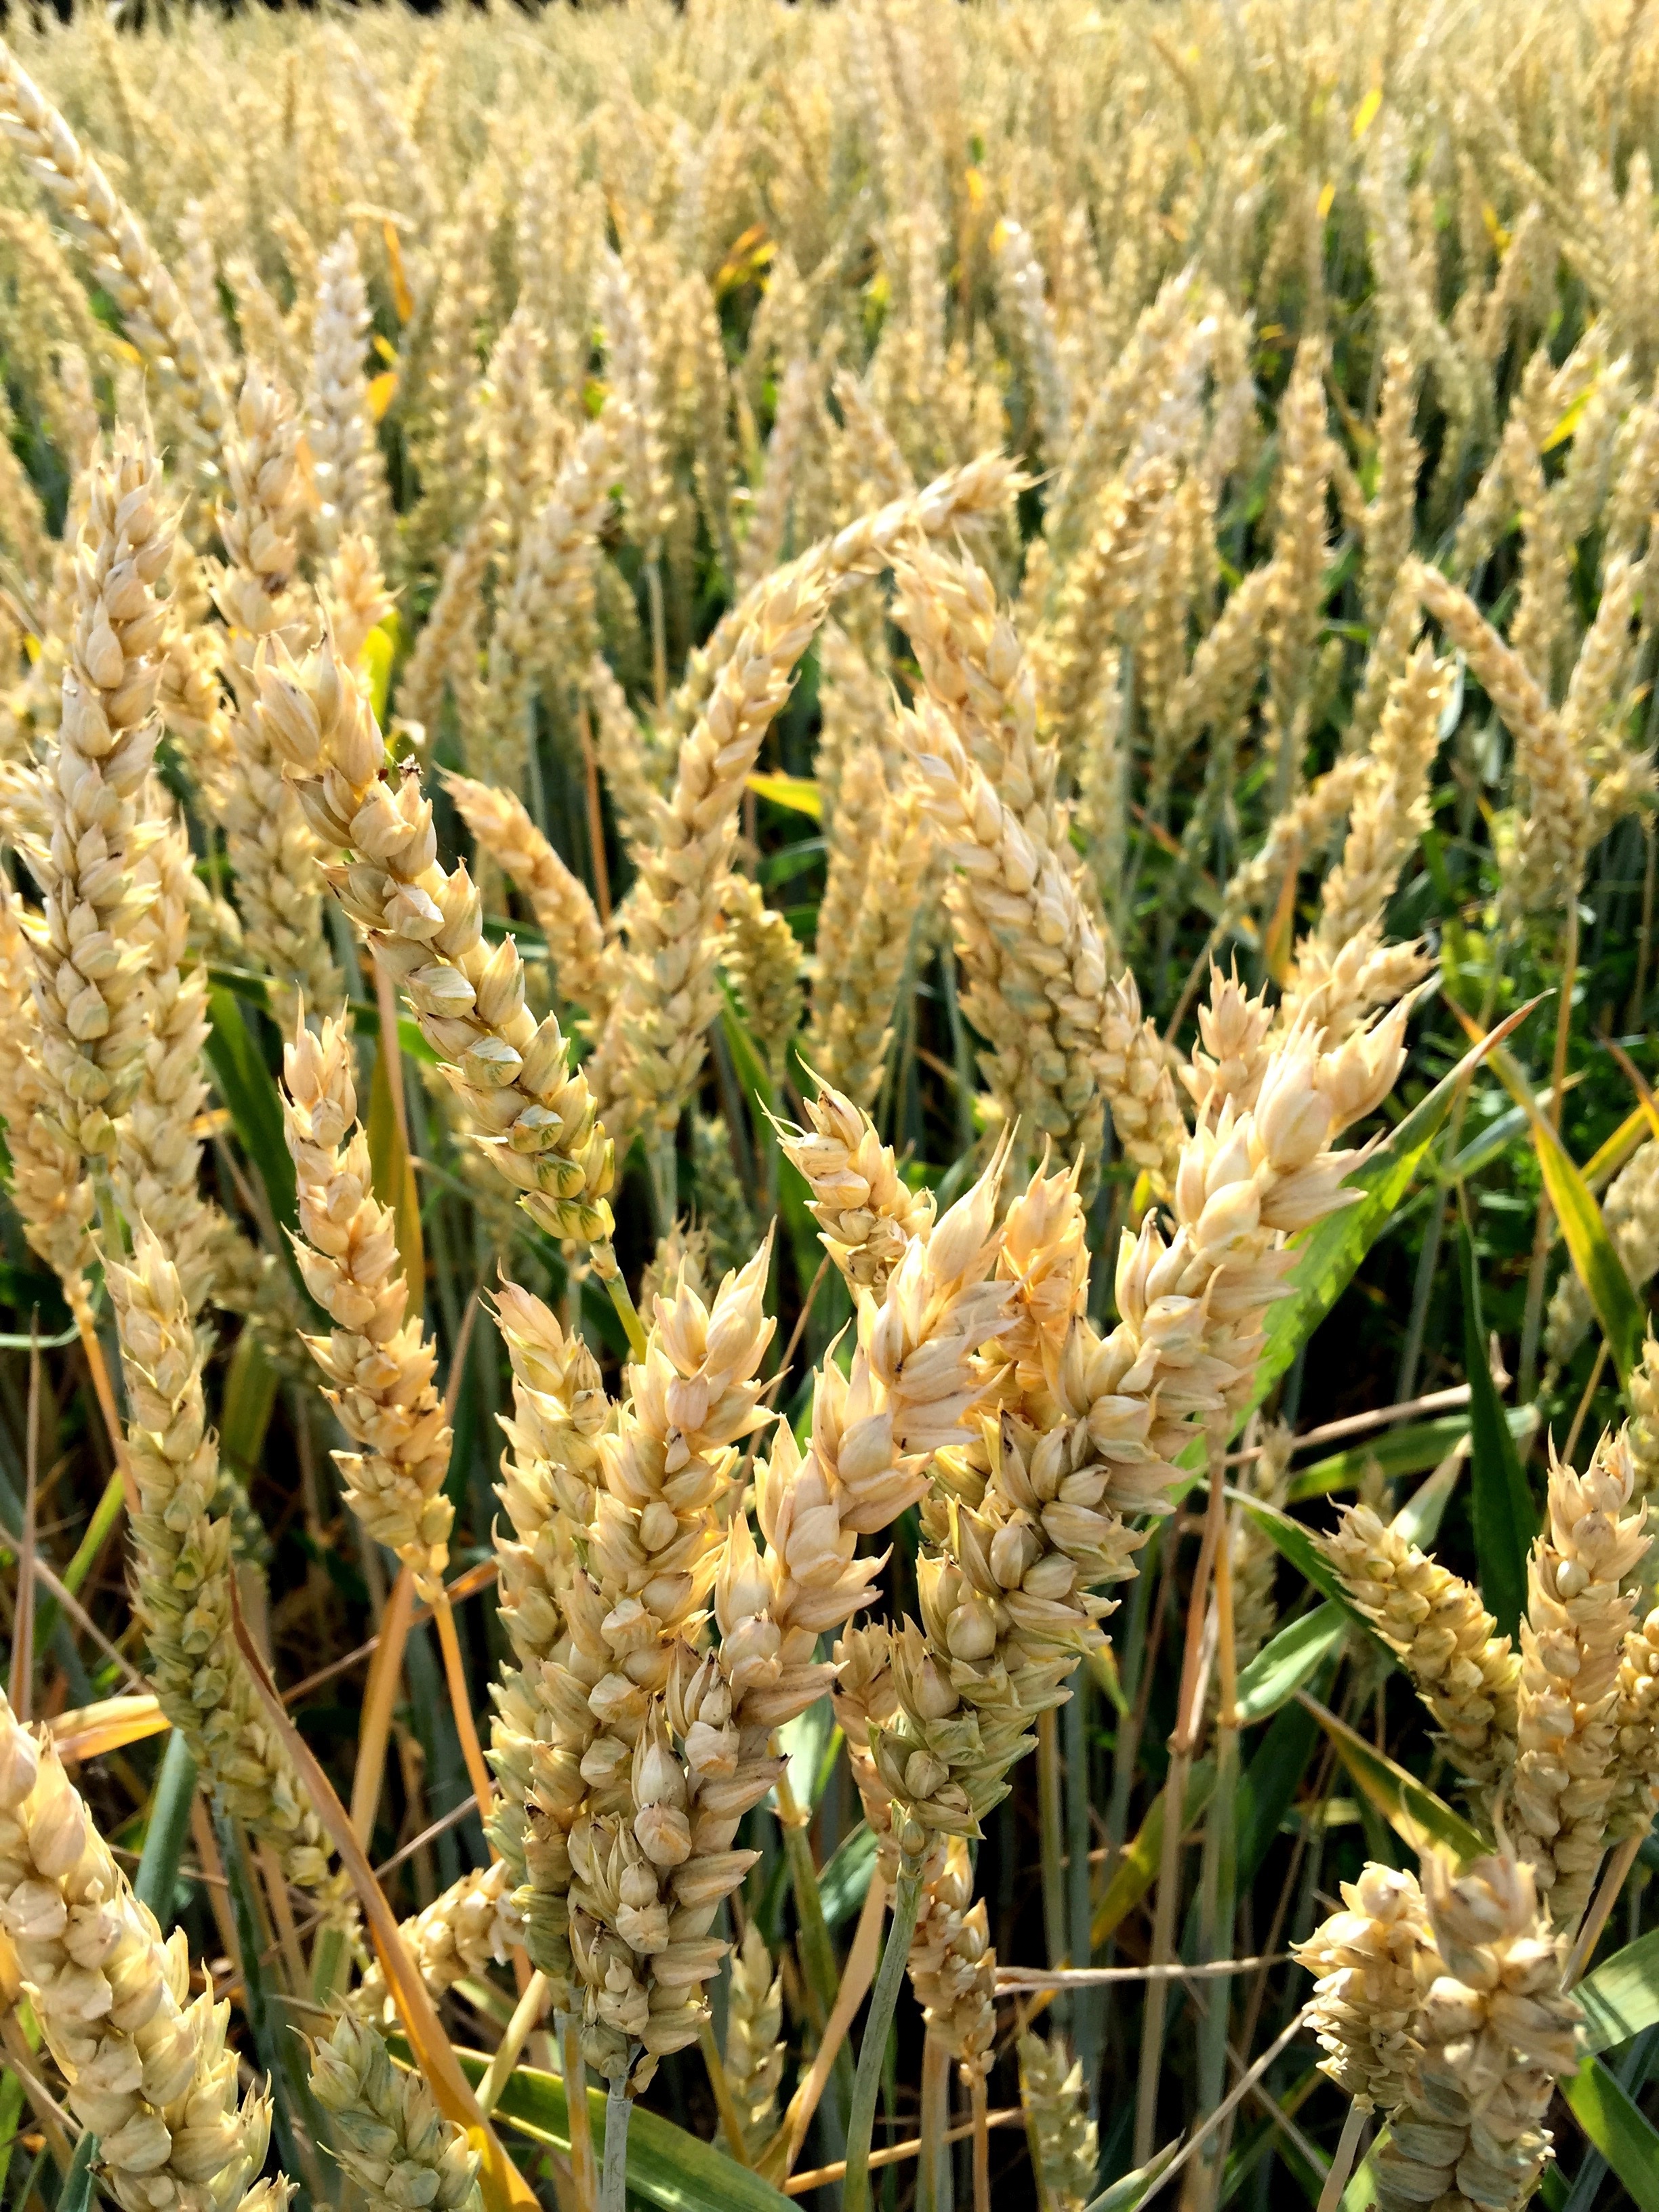
grass, plant, field, wheat, flower, food, farming, crop, botany, agriculture, flora, bread, cereal, wildflower, flowering plant, grass family, land plant, cereal grain